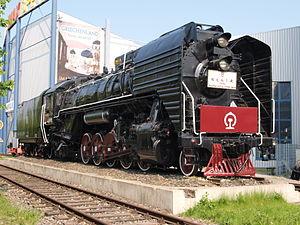
Le QJ est un type de locomotive à vapeur lourde de type Santa Fé, utilisée sur les China Railways.
Les écrans pare-fumée, autrefois appelés écrans parafumées ou écrans para-fumée, sont des panneaux en tôle placés à l'avant des locomotives à vapeur afin de limiter le rabattement des fumées sur la cabine de conduite pour que le machiniste ne soit pas aveuglé, ainsi que sur les premières voitures voyageur.